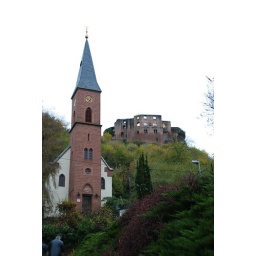
Here is a shot of the church that sets at the bottom of the hill near Frankenstein Castle.